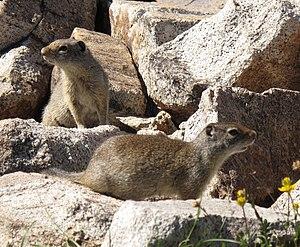
Urocitellus armatus est une espèce de mammifères rongeurs de la famille des Sciuridés présente aux États-Unis.